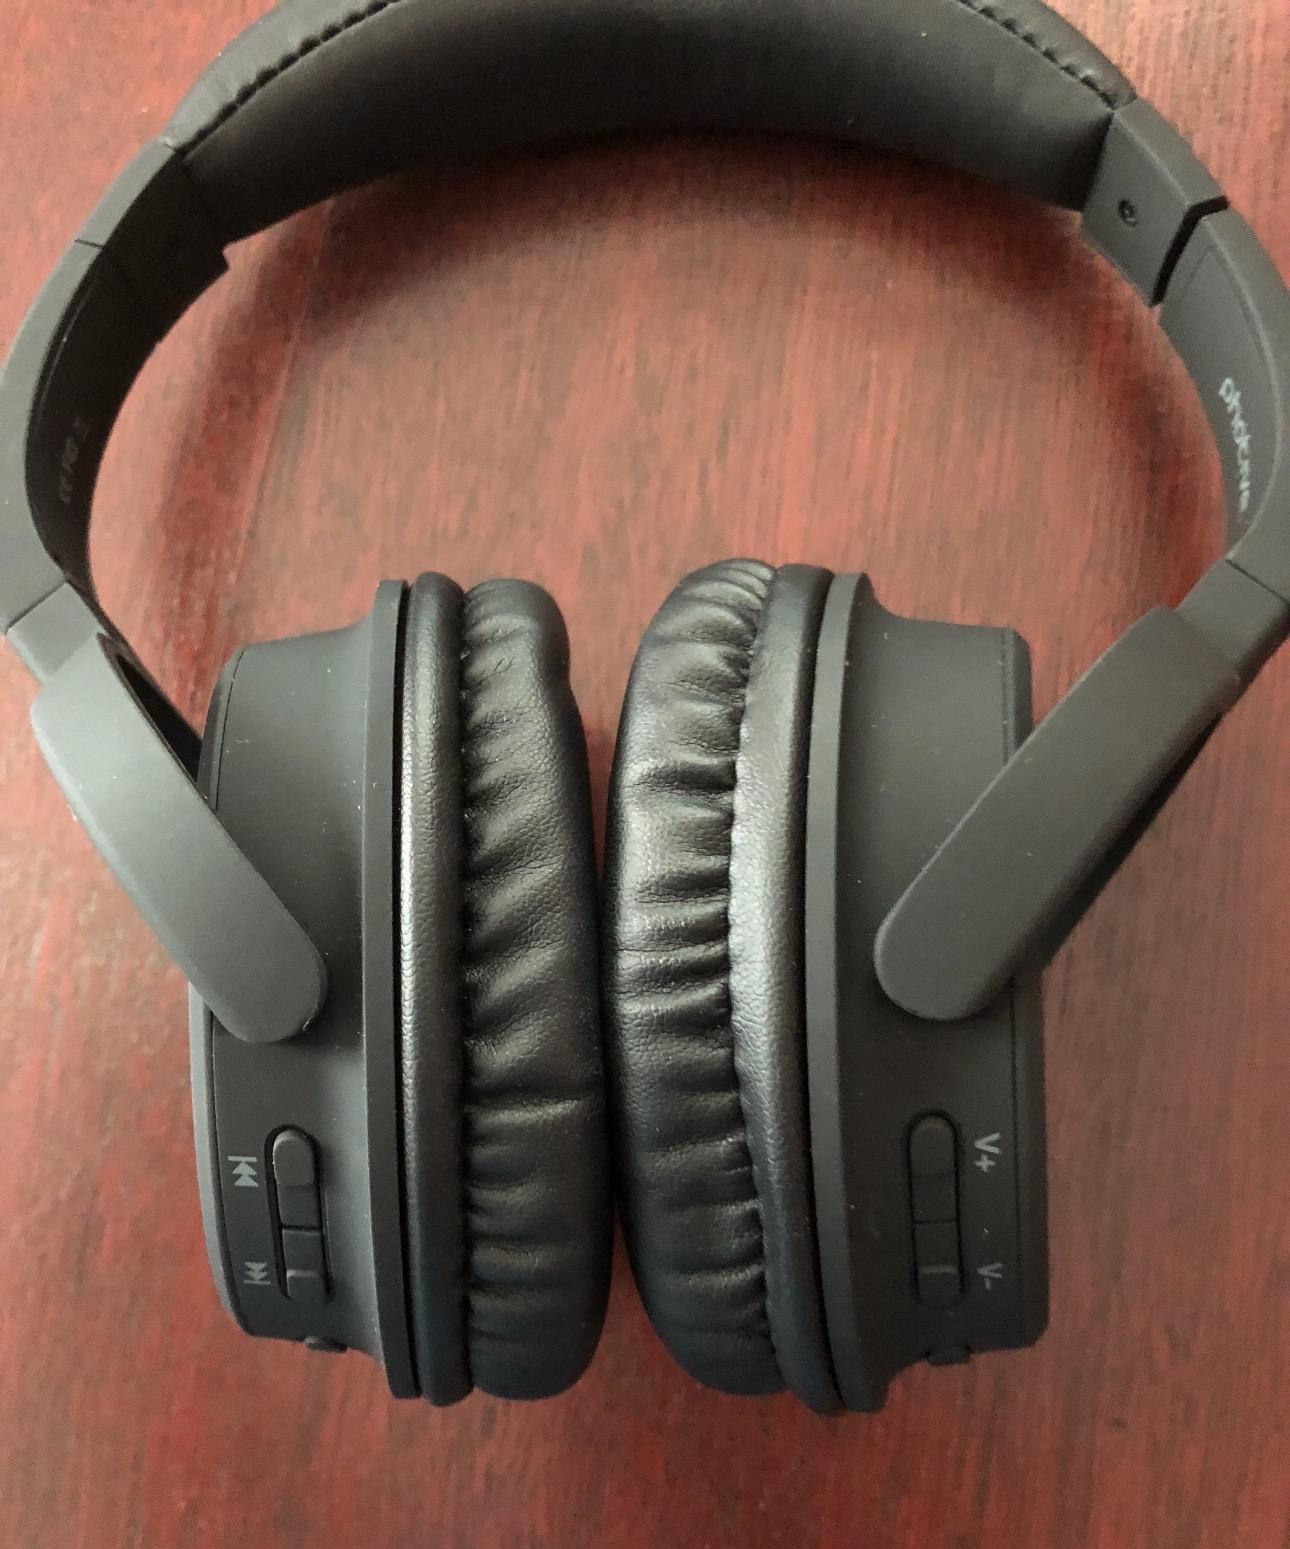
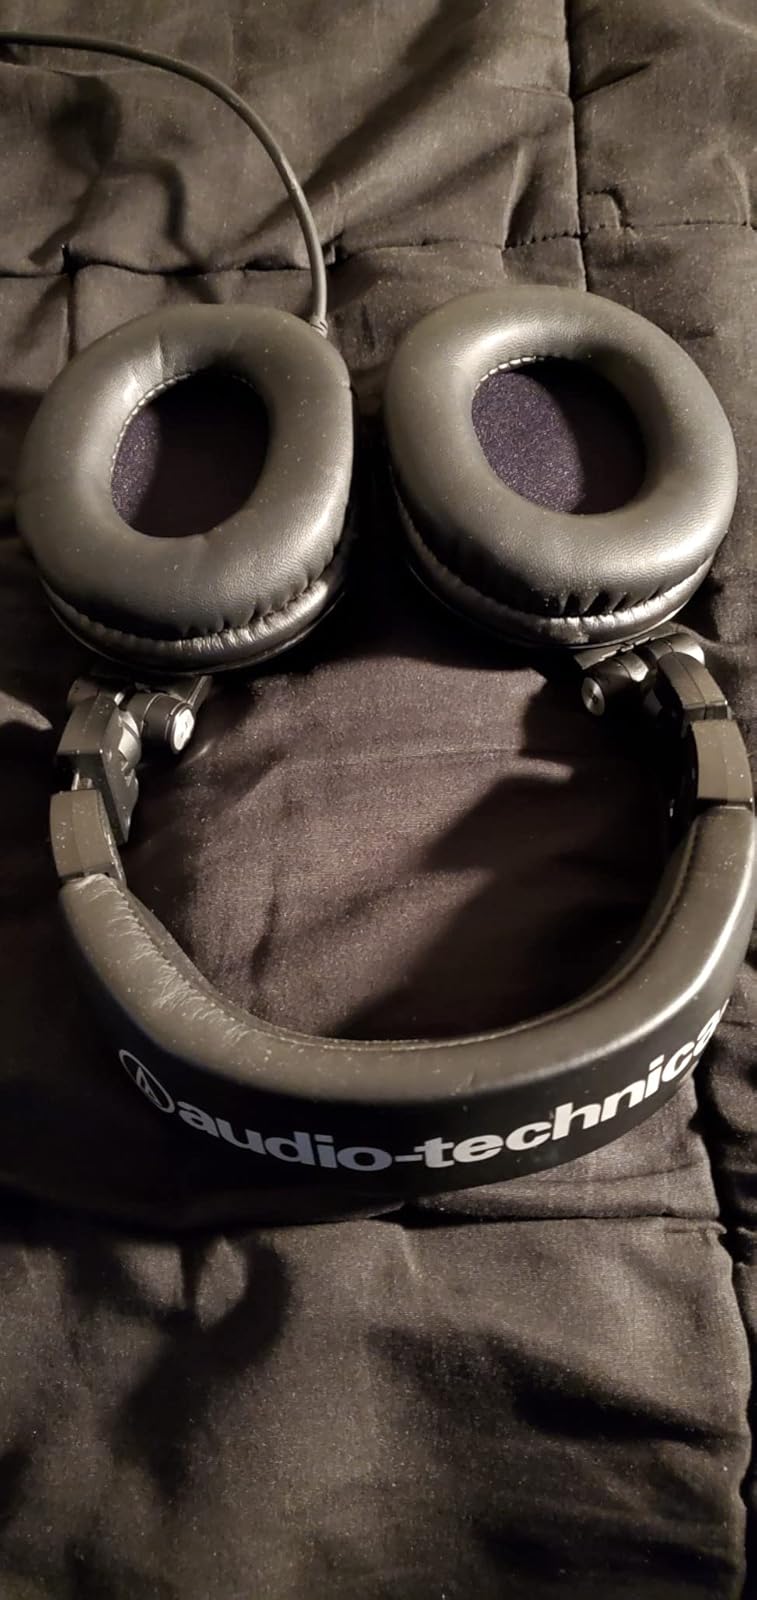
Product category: headphones
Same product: no